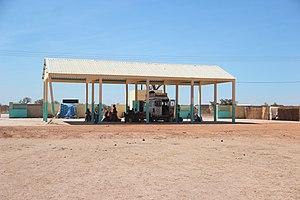
Gare routière de Malem-Hodar (Sénégal). This is an image with the theme ""Africa on the Move or Transport"" from: Senegal"
Malem Hodar est une commune rurale du Sénégal située dans le département de Malem Hodar et la région de Kaffrine.